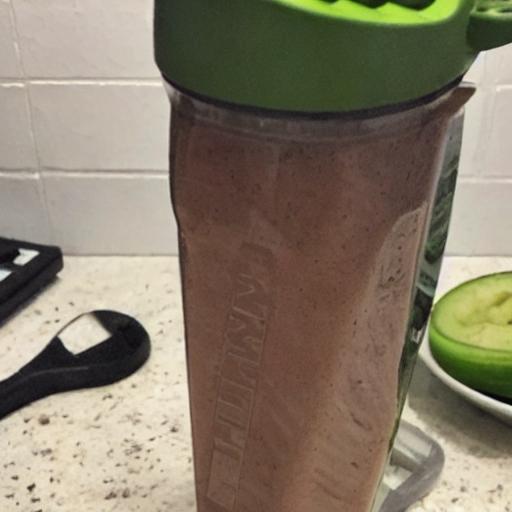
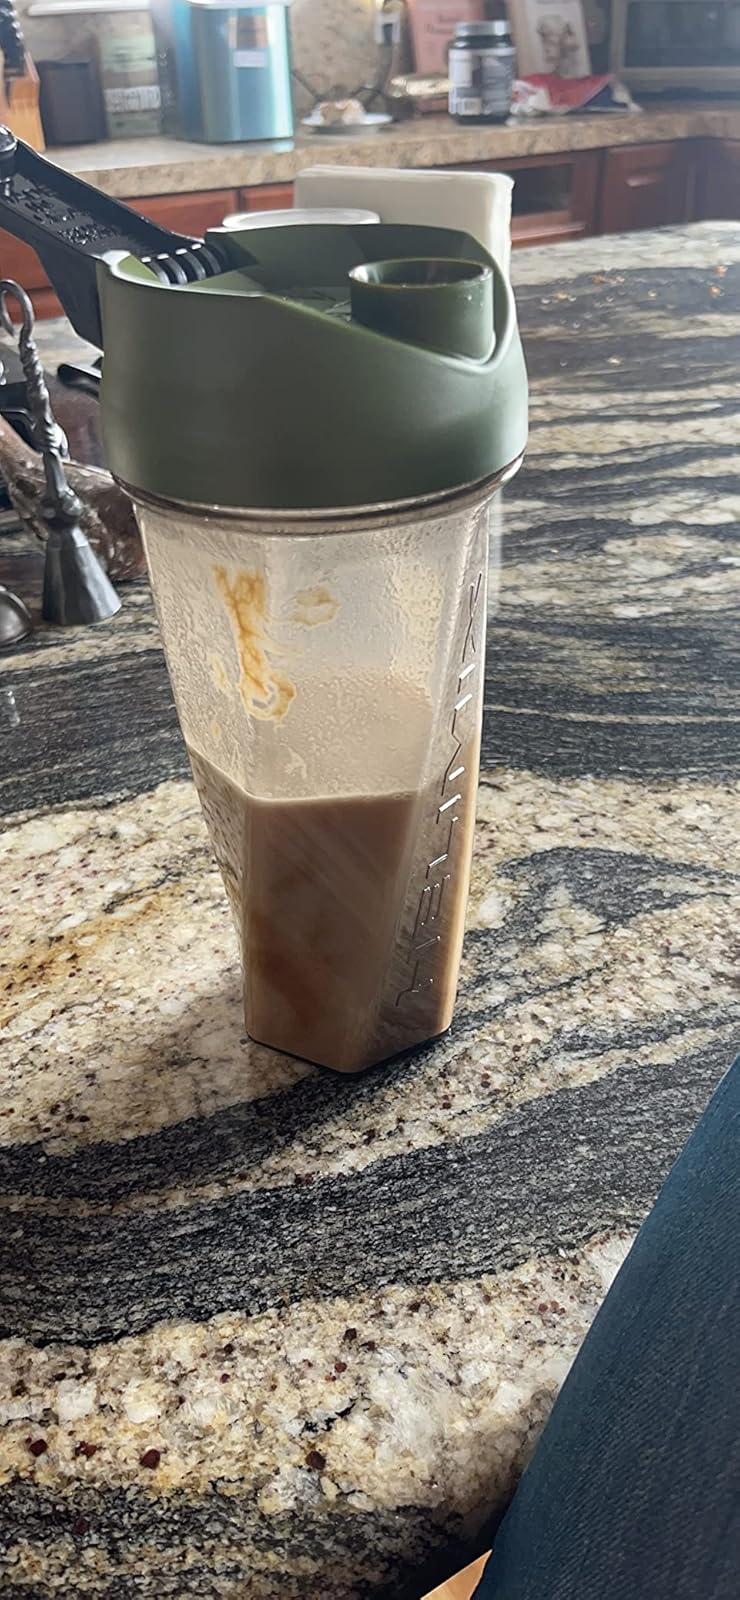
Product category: items_blender
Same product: no